Tendring District

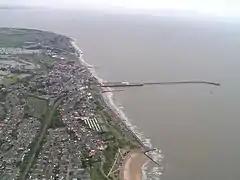
Walton-on-the-Naze, one of the many coastal settlements in the district

The highest part of the district is a low (115 feet; 35 metres) ridge running west to east only 2 miles (3 km) south of the River Stour. The greater part of the district is undulating land sloping very gently to the south which is traversed by a number of streams.